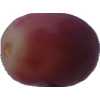
Label: pink_grape